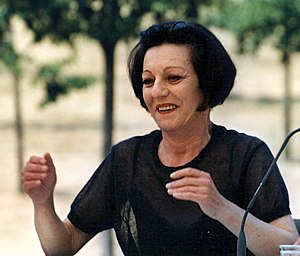
Herta Müller / Biografi
Oplæsning "I dag havde jeg helst ikke mødt mig selv", Potsdam, Juli 2010
Herta Müller er en tysk forfatter. Hun er opvokset i det tysksprogede Banat i Rumænien, og udvandrede derfra til Vesttyskland i 1987. Müller er oversat til et stort antal sprog og har fået en række priser. I 2009 fik hun Nobelprisen i litteratur.